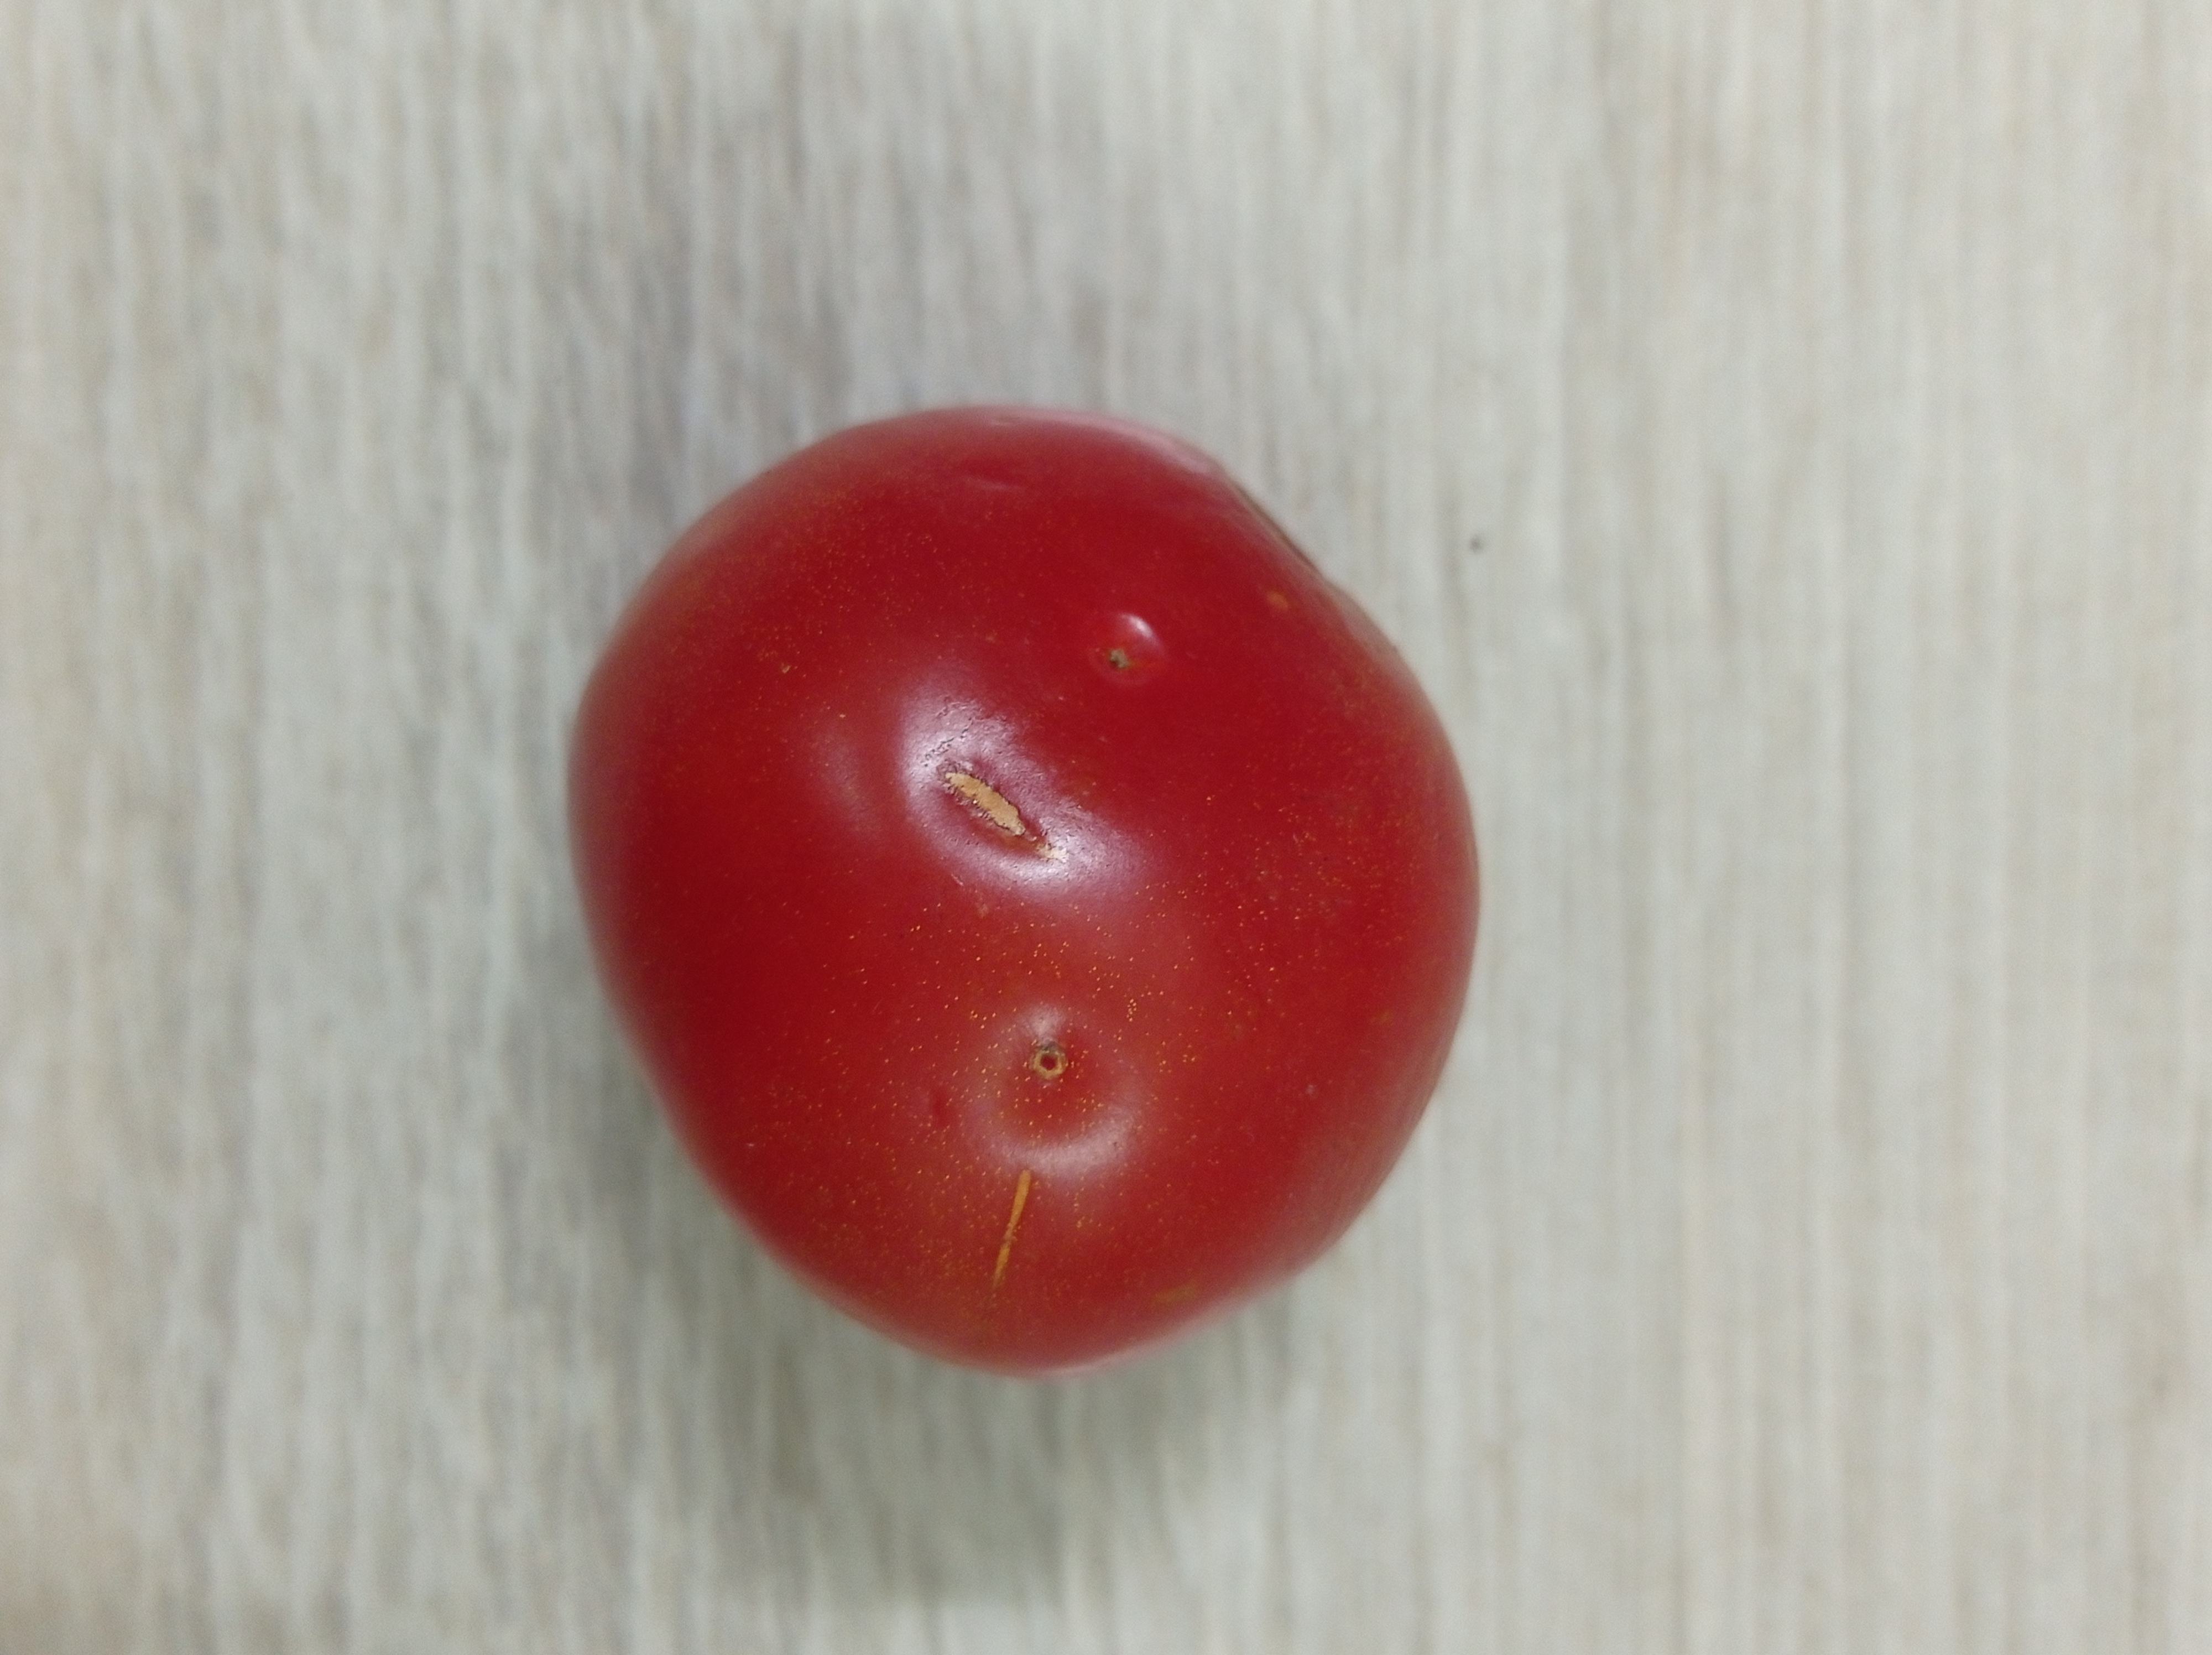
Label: Fresh